Liberalism in Tunisia

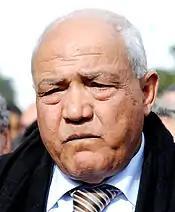
Ahmed Brahim

Active from 1993 to 2012, the Ettajdid Movement ("Movement for Renewal") was a centre-left secularist, democratic socialist and social liberal political party in Tunisia. It was led by Ahmed Ibrahim. For the Constituent assembly election, Ettajdid formed a strongly secularist alliance called Democratic Modernist Pole (PDM), of which it was the mainstay.